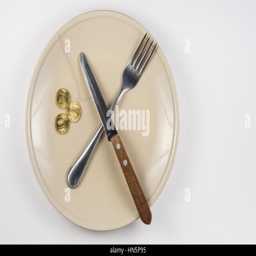
an empty cracked plate with knife and fork , it is based on - coin